Thorn-tailed rayadito

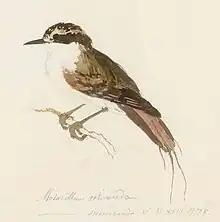
Watercolour made by Georg Forster on the island of Tierra del Fuego in 1774 on James Cook's second voyage to the Pacific Ocean

The thorn-tailed rayadito is approximately in length including the tail, and an average adult weighs around , with males being around 10 percent heavier than females. The most distinctive feature of a bird frequently compared to a tit is the long "thorn"-tail with twelve spiny rectrices, which gradually develops in juveniles as they mature. This thorn-tail is believed to be used, not to aid in climbing trees as in other funariids like the tit-spinetails, but to attract the opposite sex during courtship.